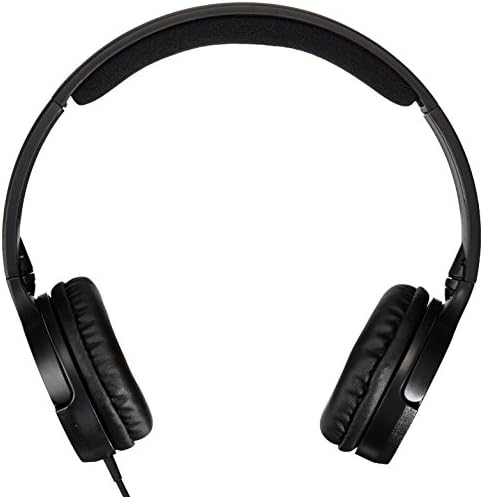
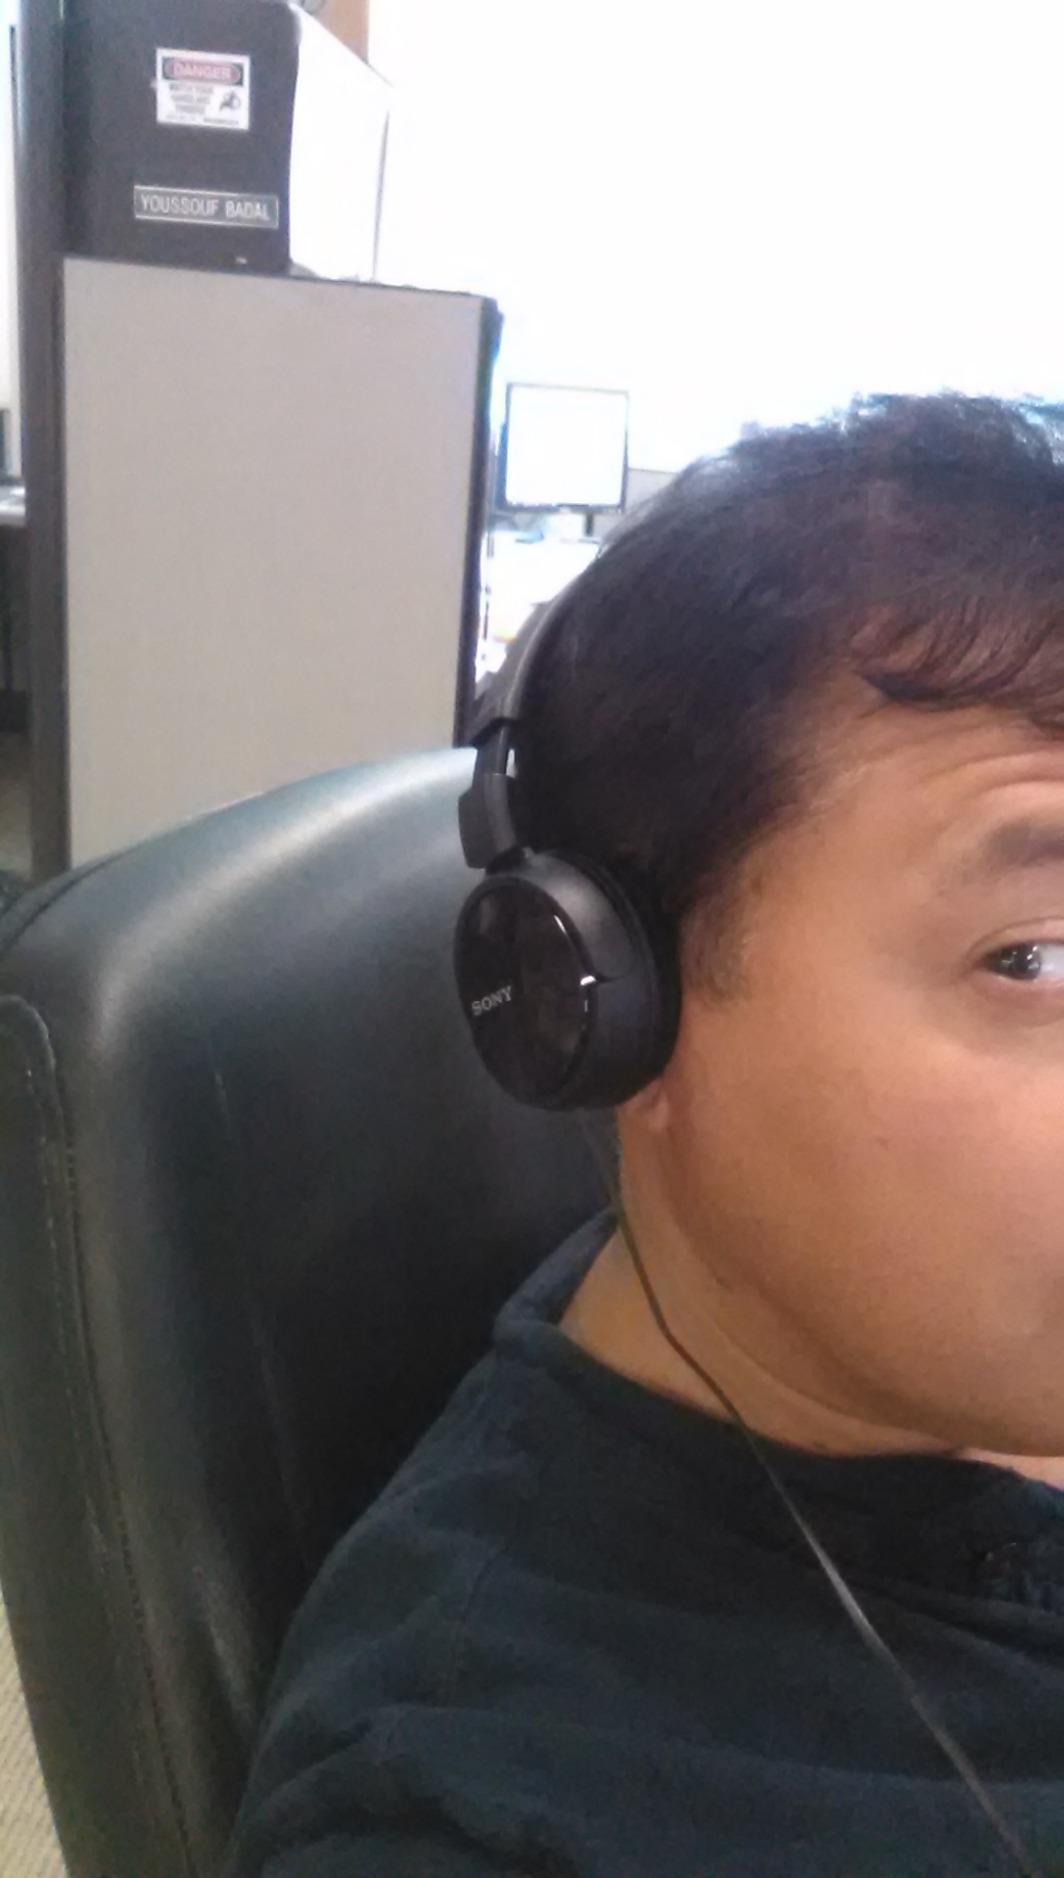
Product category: headphones
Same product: no